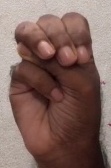
ASL sign: M